History of Vietnamese Americans in Houston

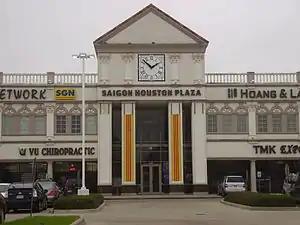
Saigon Plaza in the new Little Saigon

The original Vietnamese area in Houston, "Vinatown", was established next to the George R. Brown Convention Center, in proximity to the Old Chinatown.